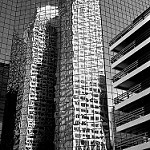
Label: B & W